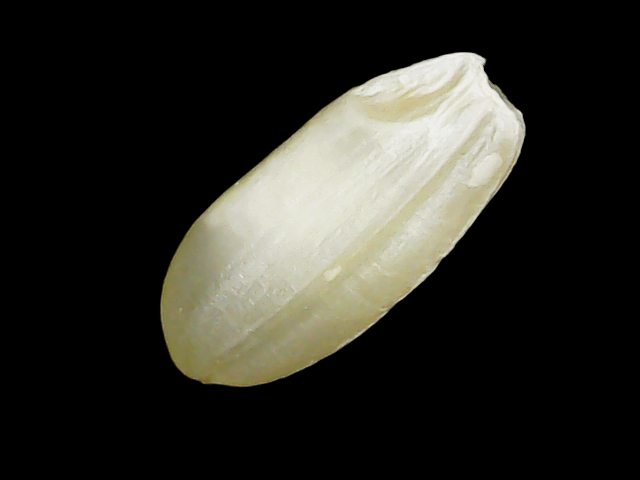
Rice variety: Binadhan10